George Villiers, 2nd Duke of Buckingham

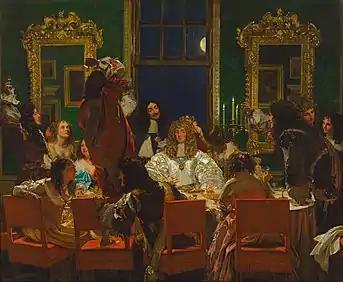
"The Life and Death of Buckingham: The Life of Buckingham", c. 1855, by Augustus Egg

Buckingham was one of the archetypal Restoration rakes, part of the "Merry Gang" of courtiers whose other members included John Wilmot, 2nd Earl of Rochester, Sir Charles Sedley, Charles Sackville, 6th Earl of Dorset, and the playwrights William Wycherley and George Etherege. Following the tone set by the monarch himself, these men distinguished themselves in drinking, sex and witty conversation. Buckingham is often judged ostentatious, licentious, and unscrupulous, the "Alcibiades of the seventeenth century". One occasion saw Buckingham invite a man to a pub in Newmarket to distract him while his friend Rochester sneaked into the man's home, drugged his sister, robbed the house, seduced his wife, and then brought his wife to the pub so that Buckingham could also have sex with her. The woman's husband later committed suicide.